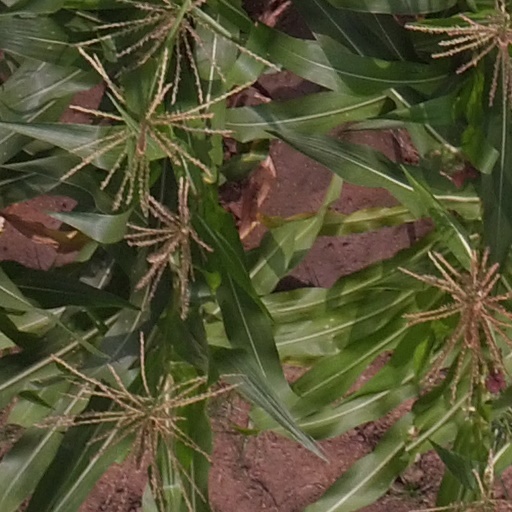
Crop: maize; corn